Johann Jakob Ebert

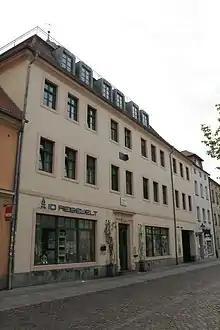
16 Burgermeisterstrasse in Wittenberg

Johann Jakob Ebert was born in Breslau, Prussia (today known as Wrocław, Poland). He was educated in Wurzen in western Saxony. He returned to his hometown to study at the Elisabeth Gymnasium.